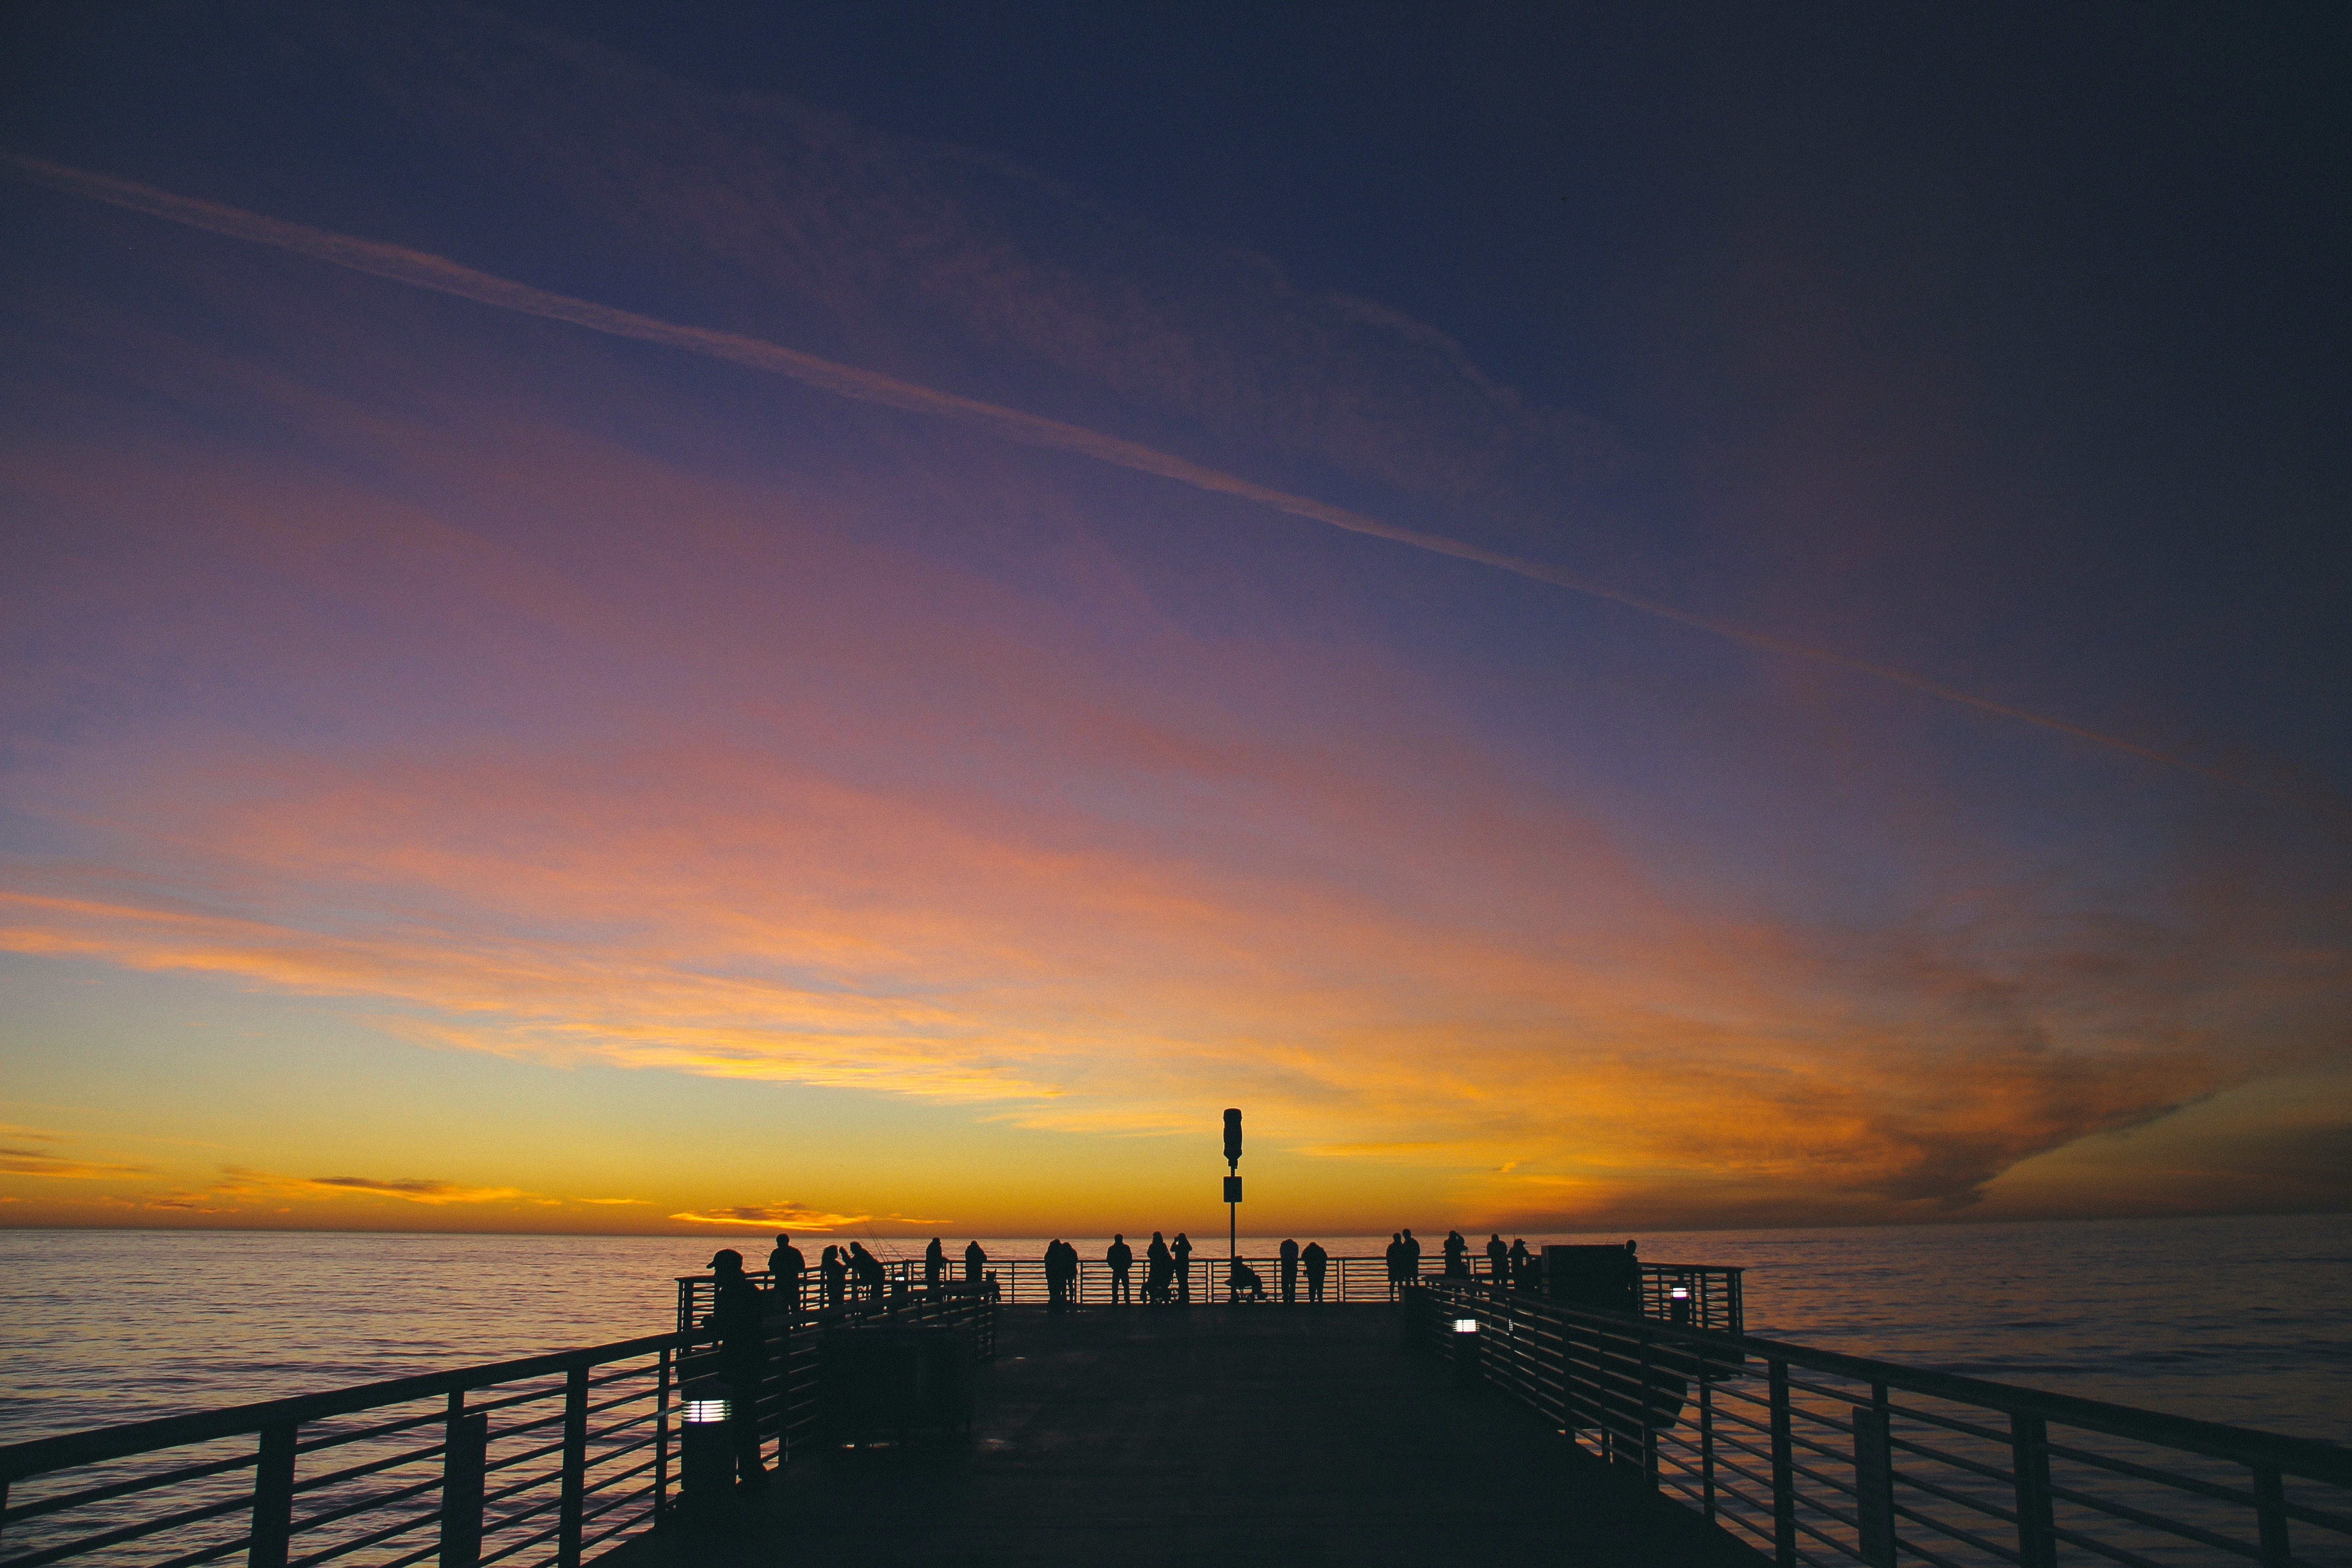
beach, sea, coast, water, nature, ocean, horizon, dock, cloud, people, sky, sun, sunrise, sunset, sunlight, morning, dawn, pier, summer, vacation, travel, seaside, dusk, evening, twilight, relax, holiday, romantic, harbor, jetty, outdoors, tourists, afterglow